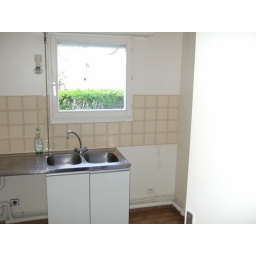
Ground floor apartment - kitchen - under repair